The Bat People

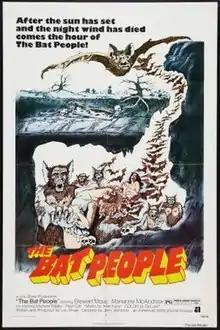
Theatrical release poster

The Bat People is a 1974 American horror film directed by Jerry Jameson, produced by Lou Shaw, and distributed by American International Pictures. Starring Stewart Moss and Marianne McAndrew, the film tells the story of Dr. John Beck, who after being bitten by a bat in a cave, undergoes an accelerated transformation into a man-bat creature.